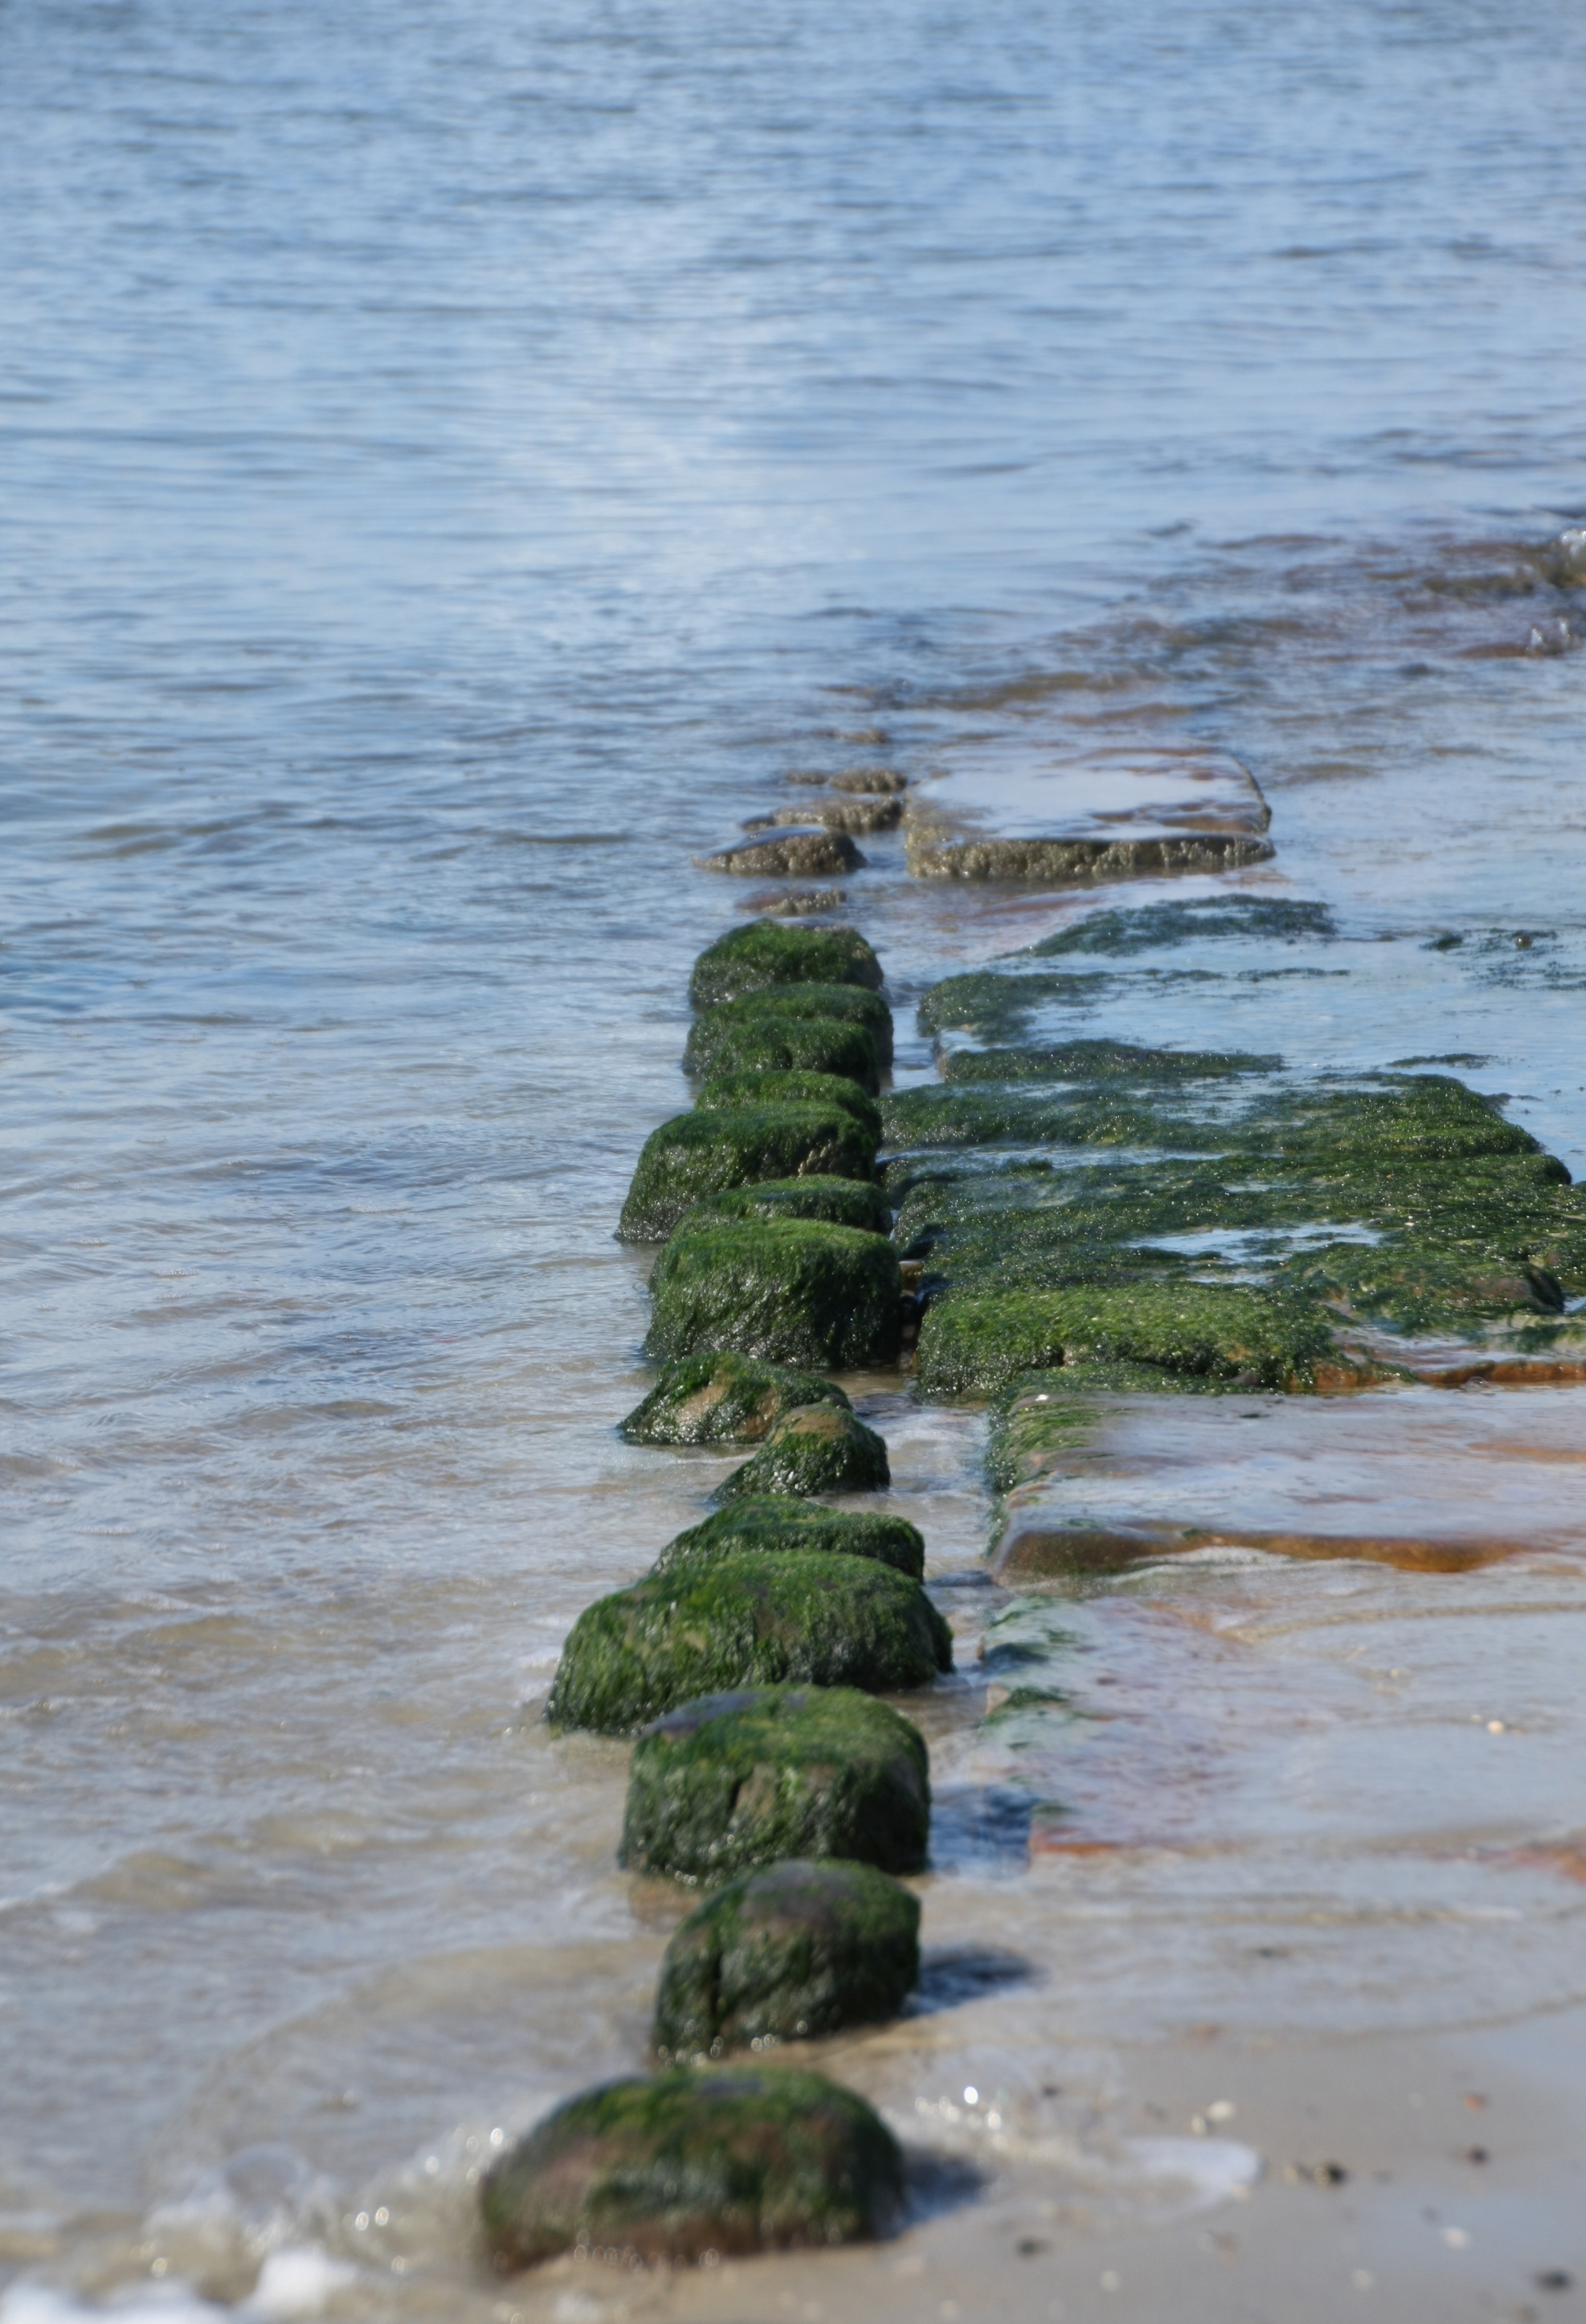
beach, sea, coast, water, nature, rock, ocean, shore, wave, reflection, bay, terrain, body of water, stones, wetland, habitat, wind wave